MiR-191

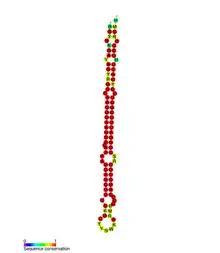
Conserved secondary structure of miR-191 microRNA precursor

miR-191 is a family of microRNA precursors found in mammals, including humans. The ~22 nucleotide mature miRNA sequence is excised from the precursor hairpin by the enzyme Dicer. This sequence then associates with RISC which effects RNA interference.